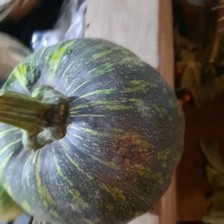
Label: others